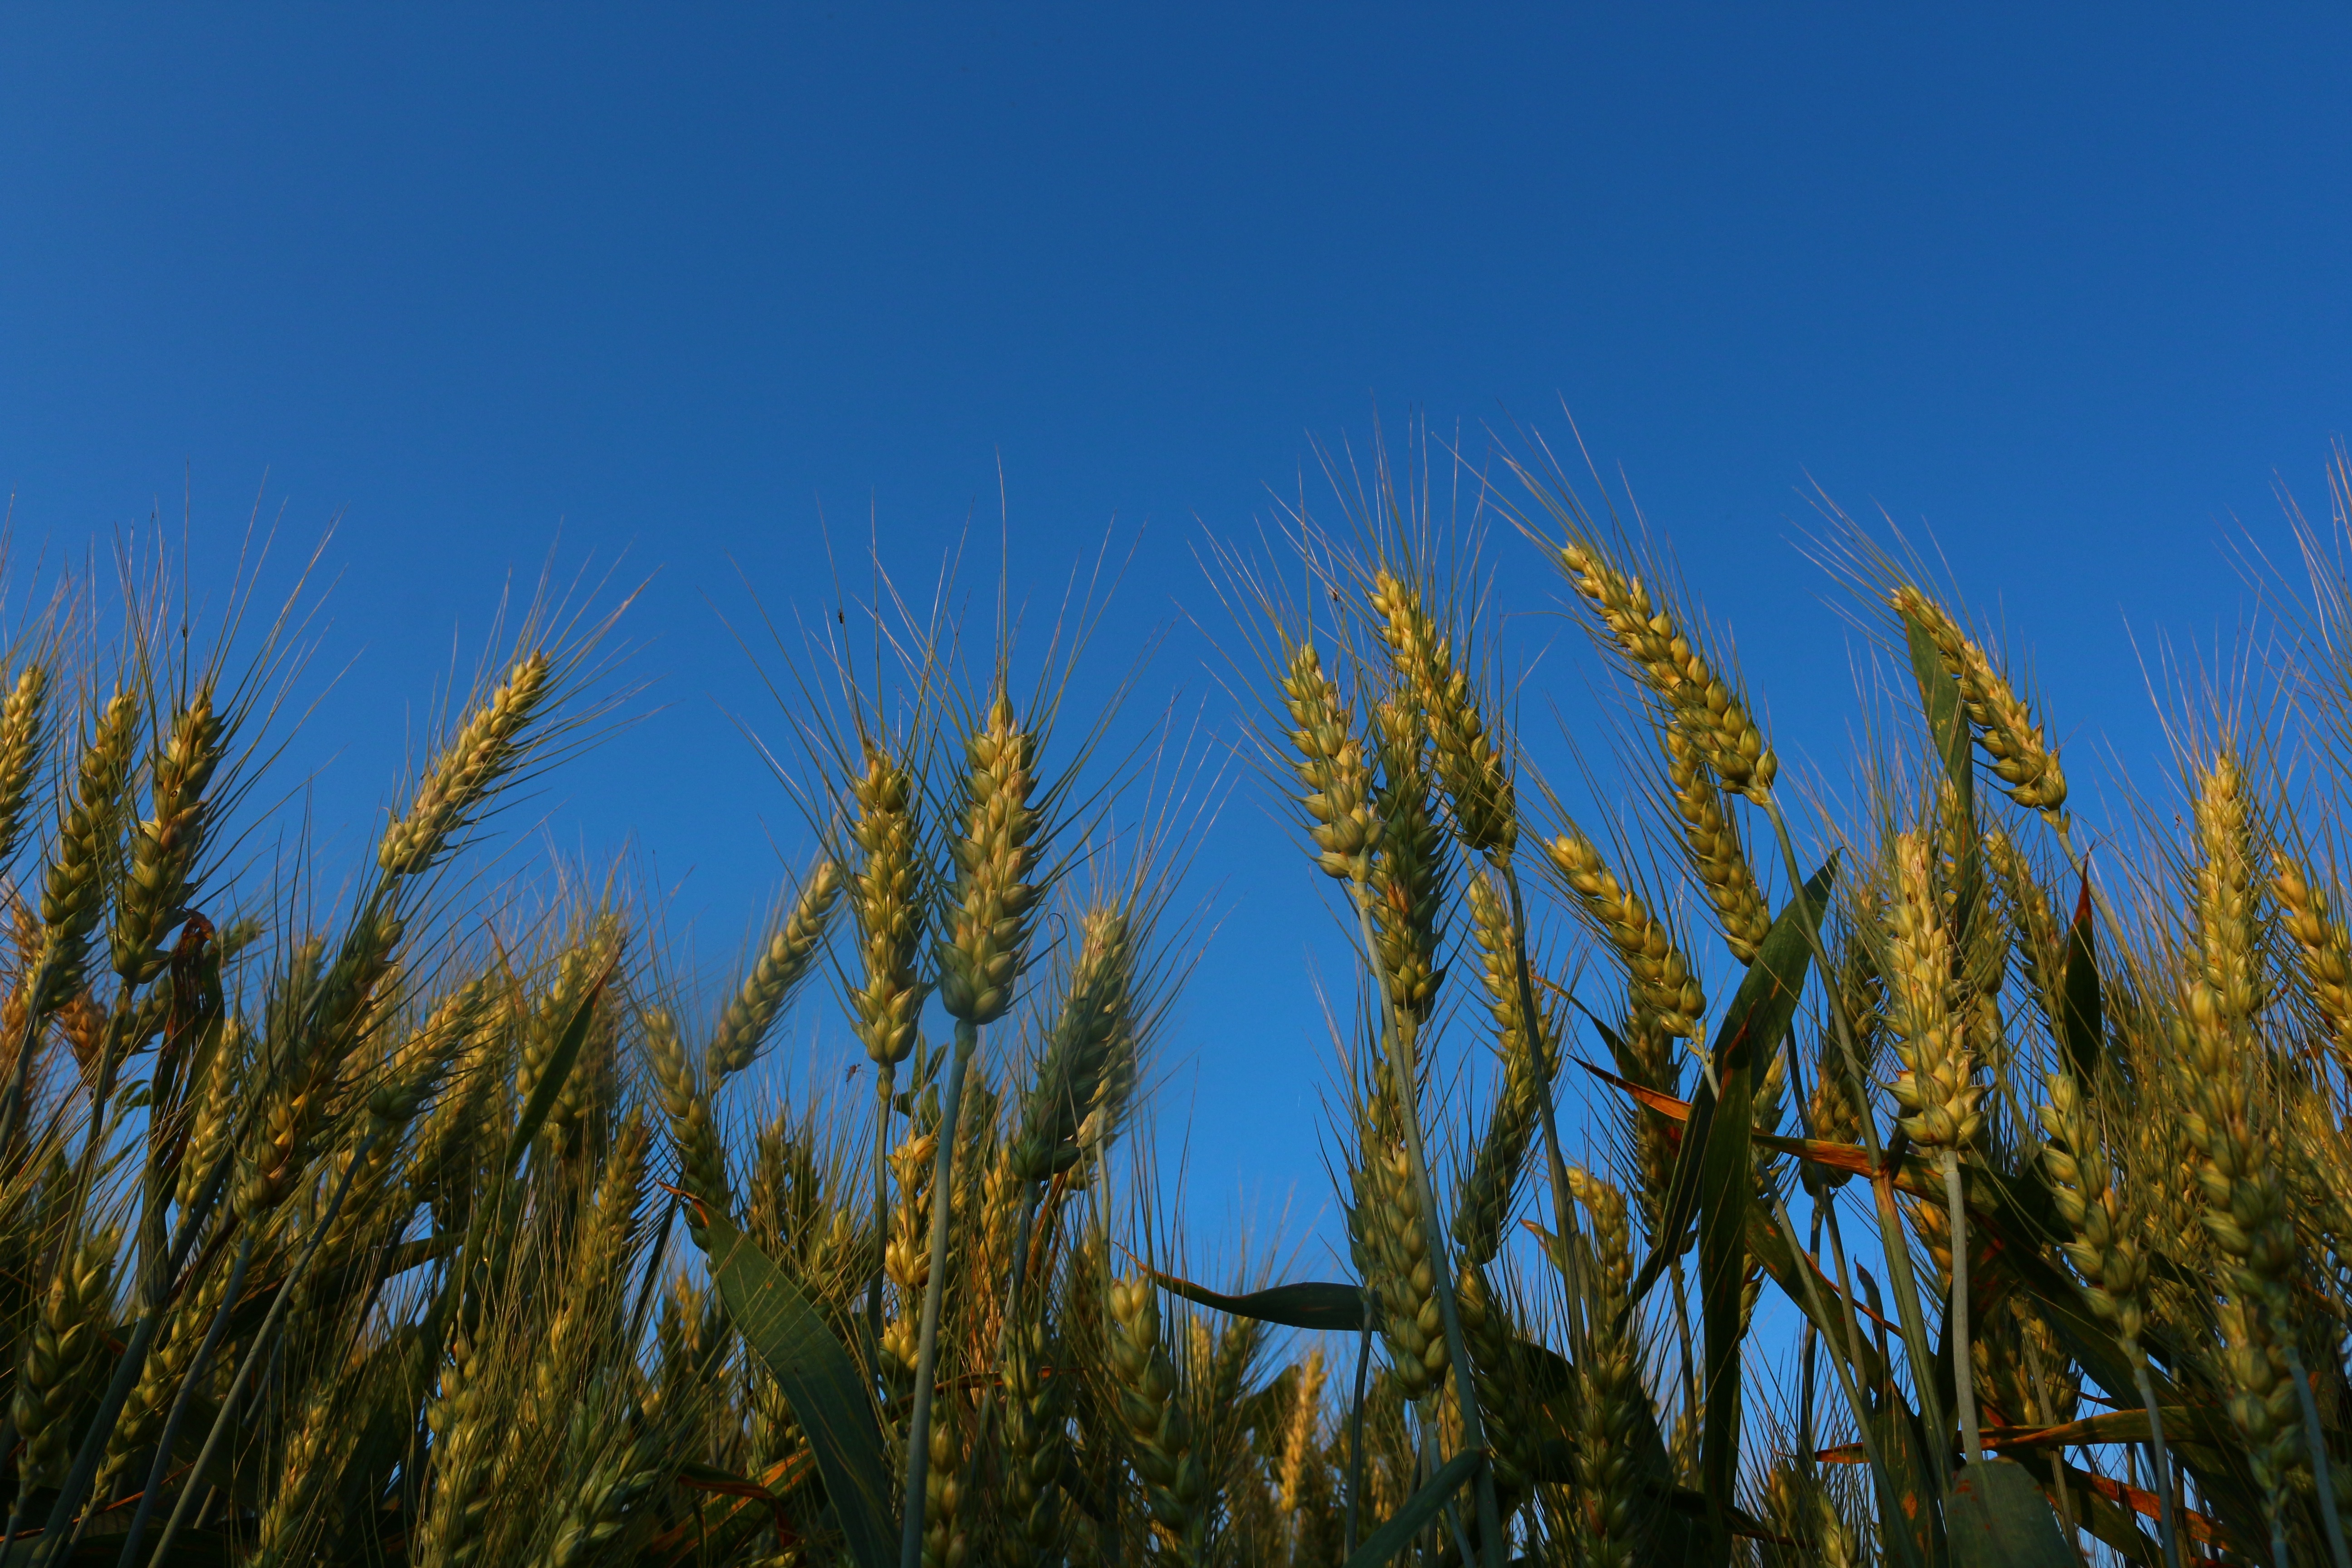
tree, grass, plant, sky, field, meadow, wheat, prairie, sunlight, food, crop, agriculture, energy, farmer, cultivation, mill, earth, grassland, foods, flour, campaign, flowering plant, maturation, grass family, land plant